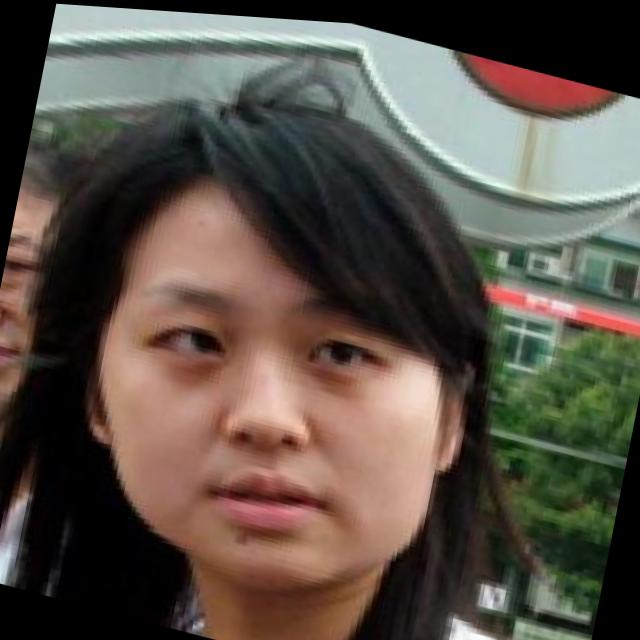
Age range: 21-44